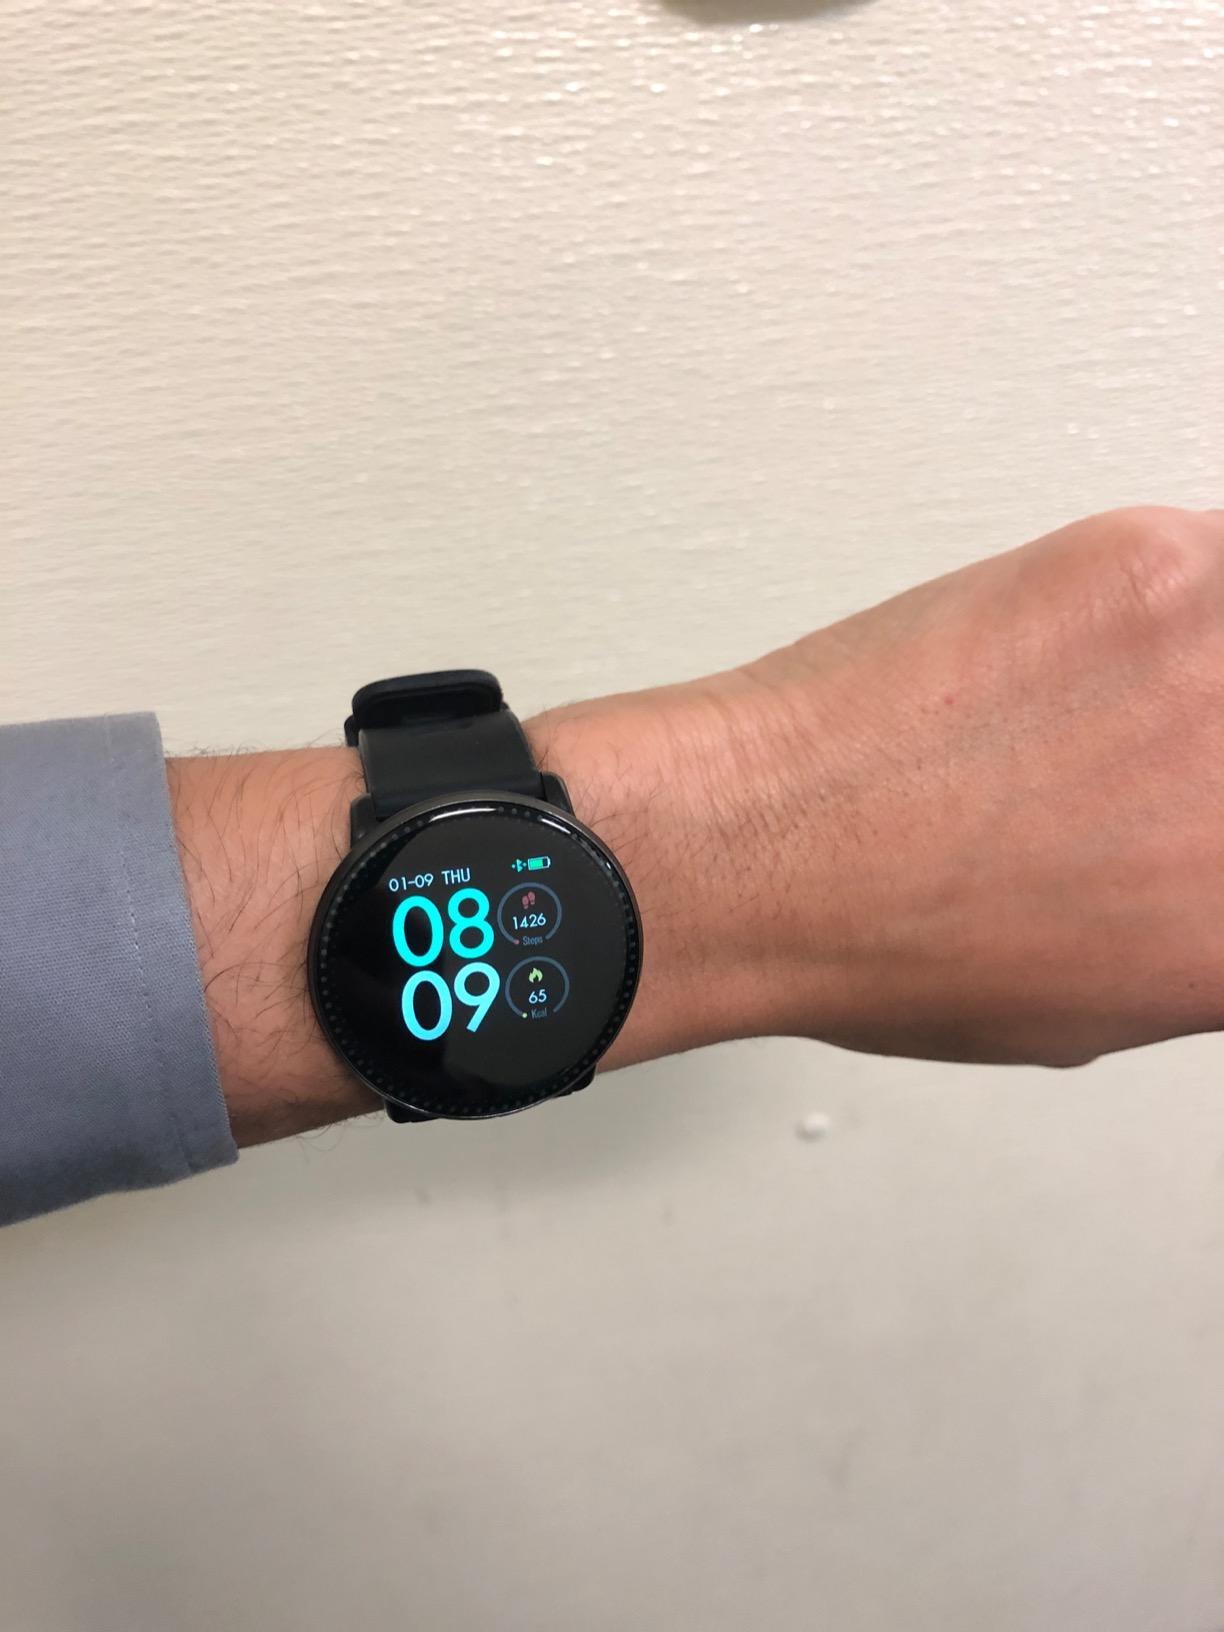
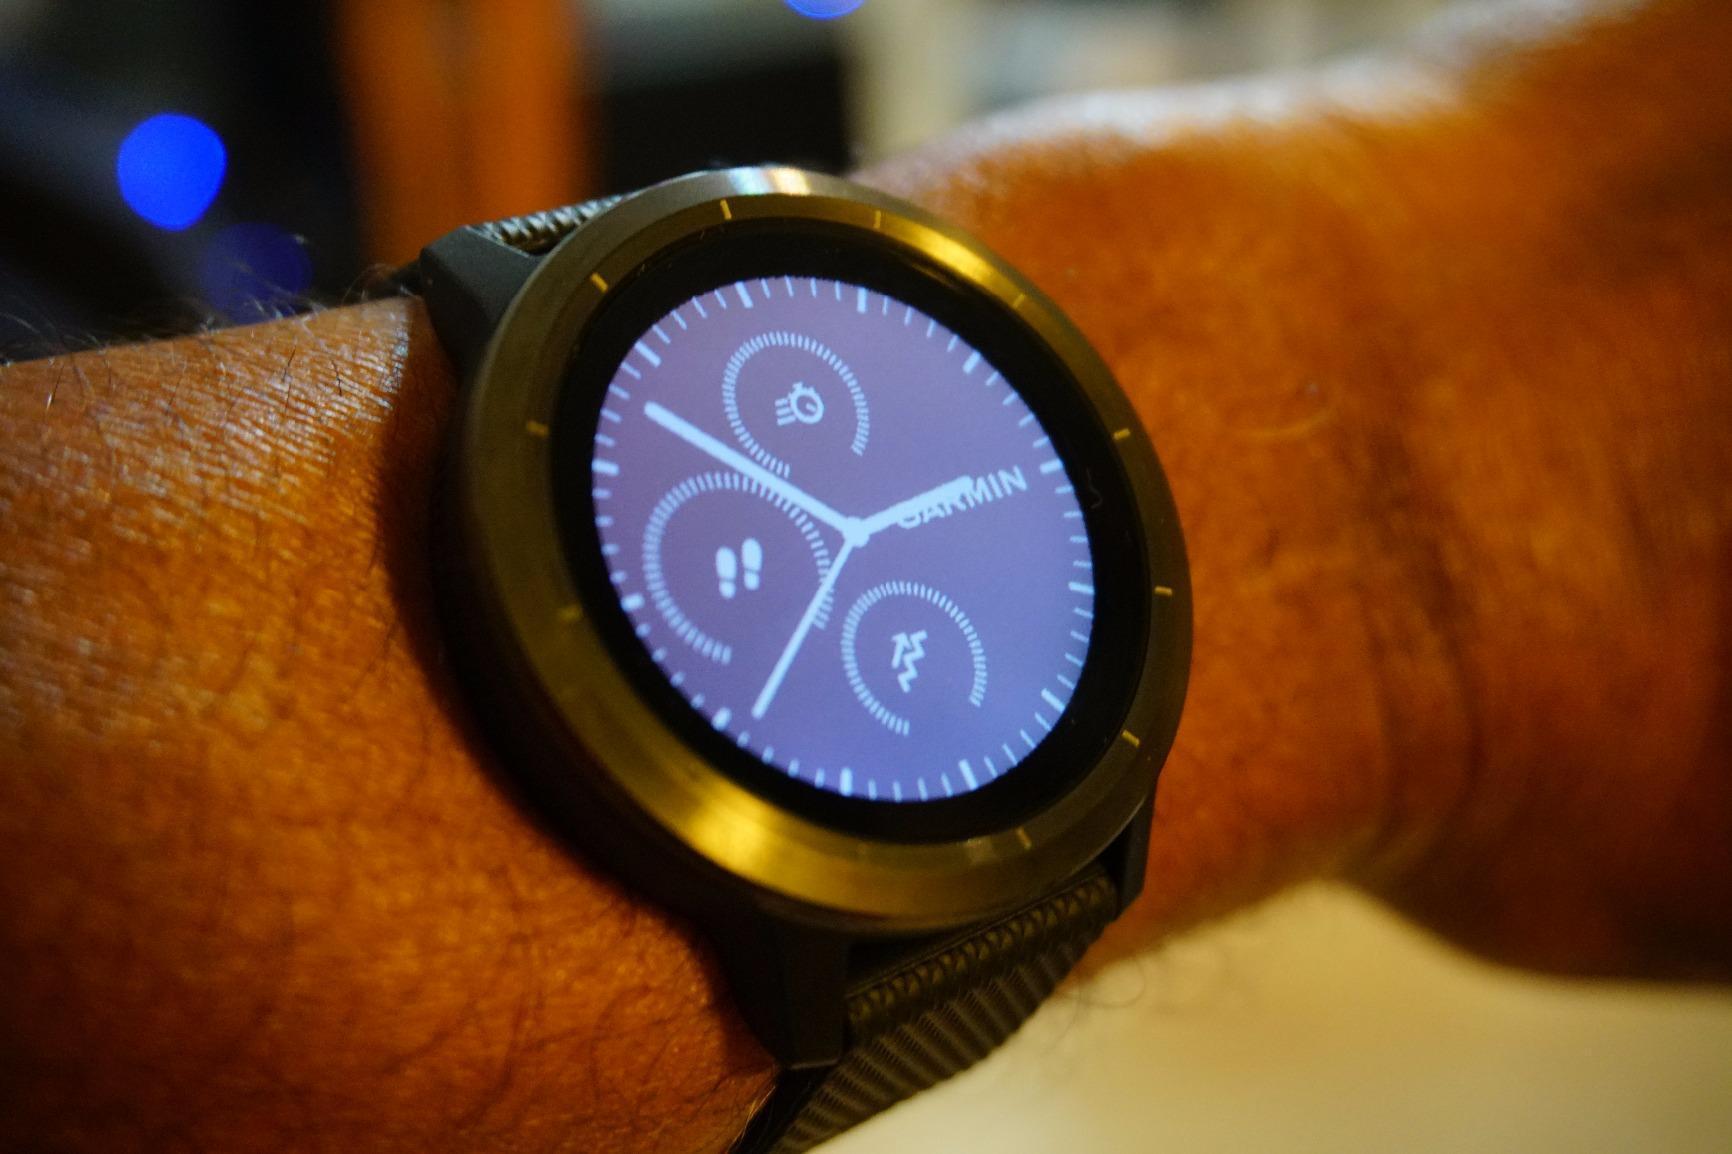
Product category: smartwatch
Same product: no